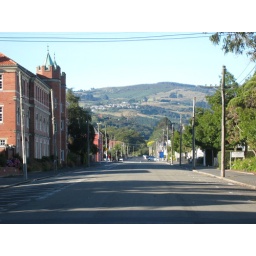
This is the road in front of the house that I will be working in.